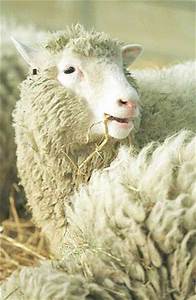
Label: sheep